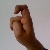
The image shows a hand gesture representing the letter 'X' in Indian Sign Language.